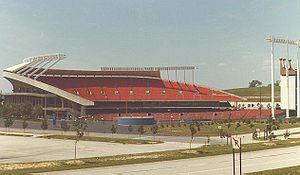
Le Kauffman Stadium est un stade de baseball situé près du Arrowhead Stadium dans le Truman Sports Complex à Kansas City, au Missouri.